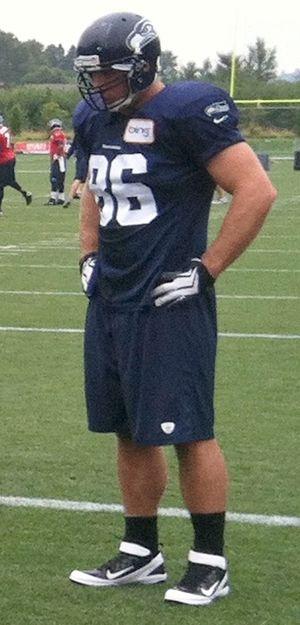
Zach Miller est un joueur américain de football américain qui évoluait au poste de tight end.